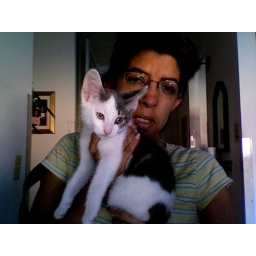
rescuing this cute kitten in 2008. Every day has been anew adventure since!